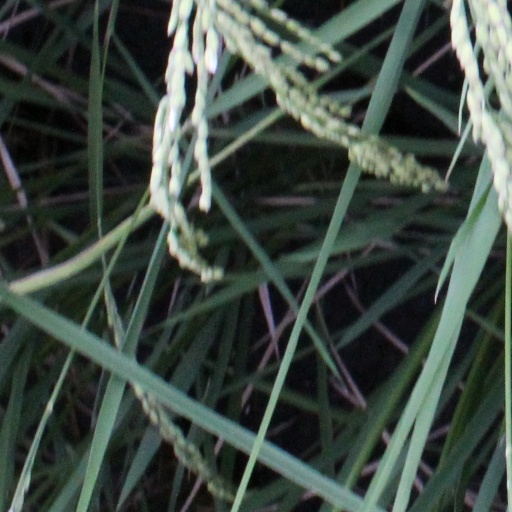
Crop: rice